Chytridiomycosis

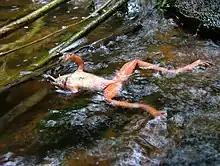
A chytrid-killed frog

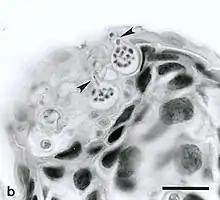
Chytridiomycosis in "Atelopus varius"—two sporangia containing numerous zoospores are visible.

Chytridiomycosis is an infectious disease in amphibians, caused by the chytrid fungi "Batrachochytrium dendrobatidis" and "Batrachochytrium salamandrivorans". Chytridiomycosis has been linked to dramatic population declines or extinctions of amphibian species in western North America, Central America, South America, eastern Australia, east Africa (Tanzania), and Dominica and Montserrat in the Caribbean. Much of the New World is also at risk of the disease arriving within the coming years.